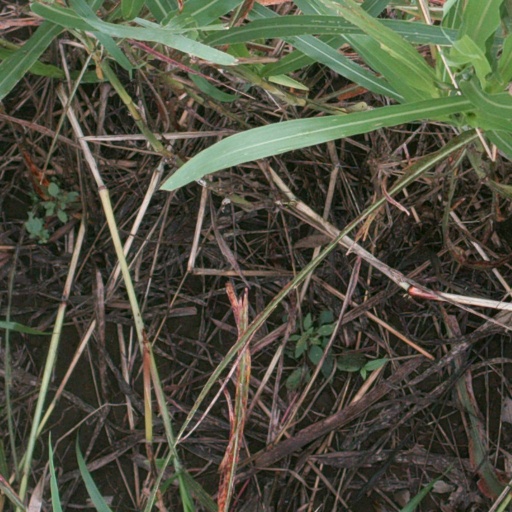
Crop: sorghum